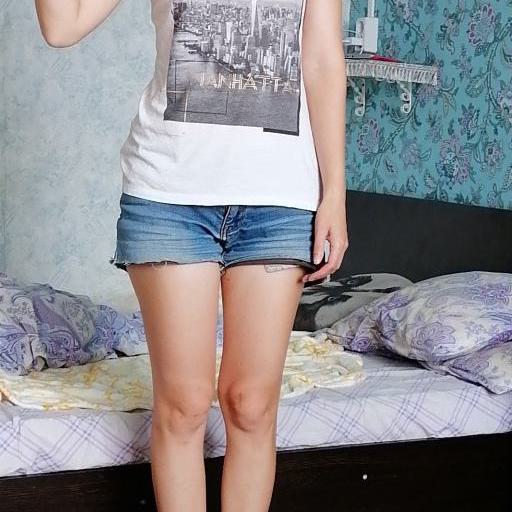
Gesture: no_gesture